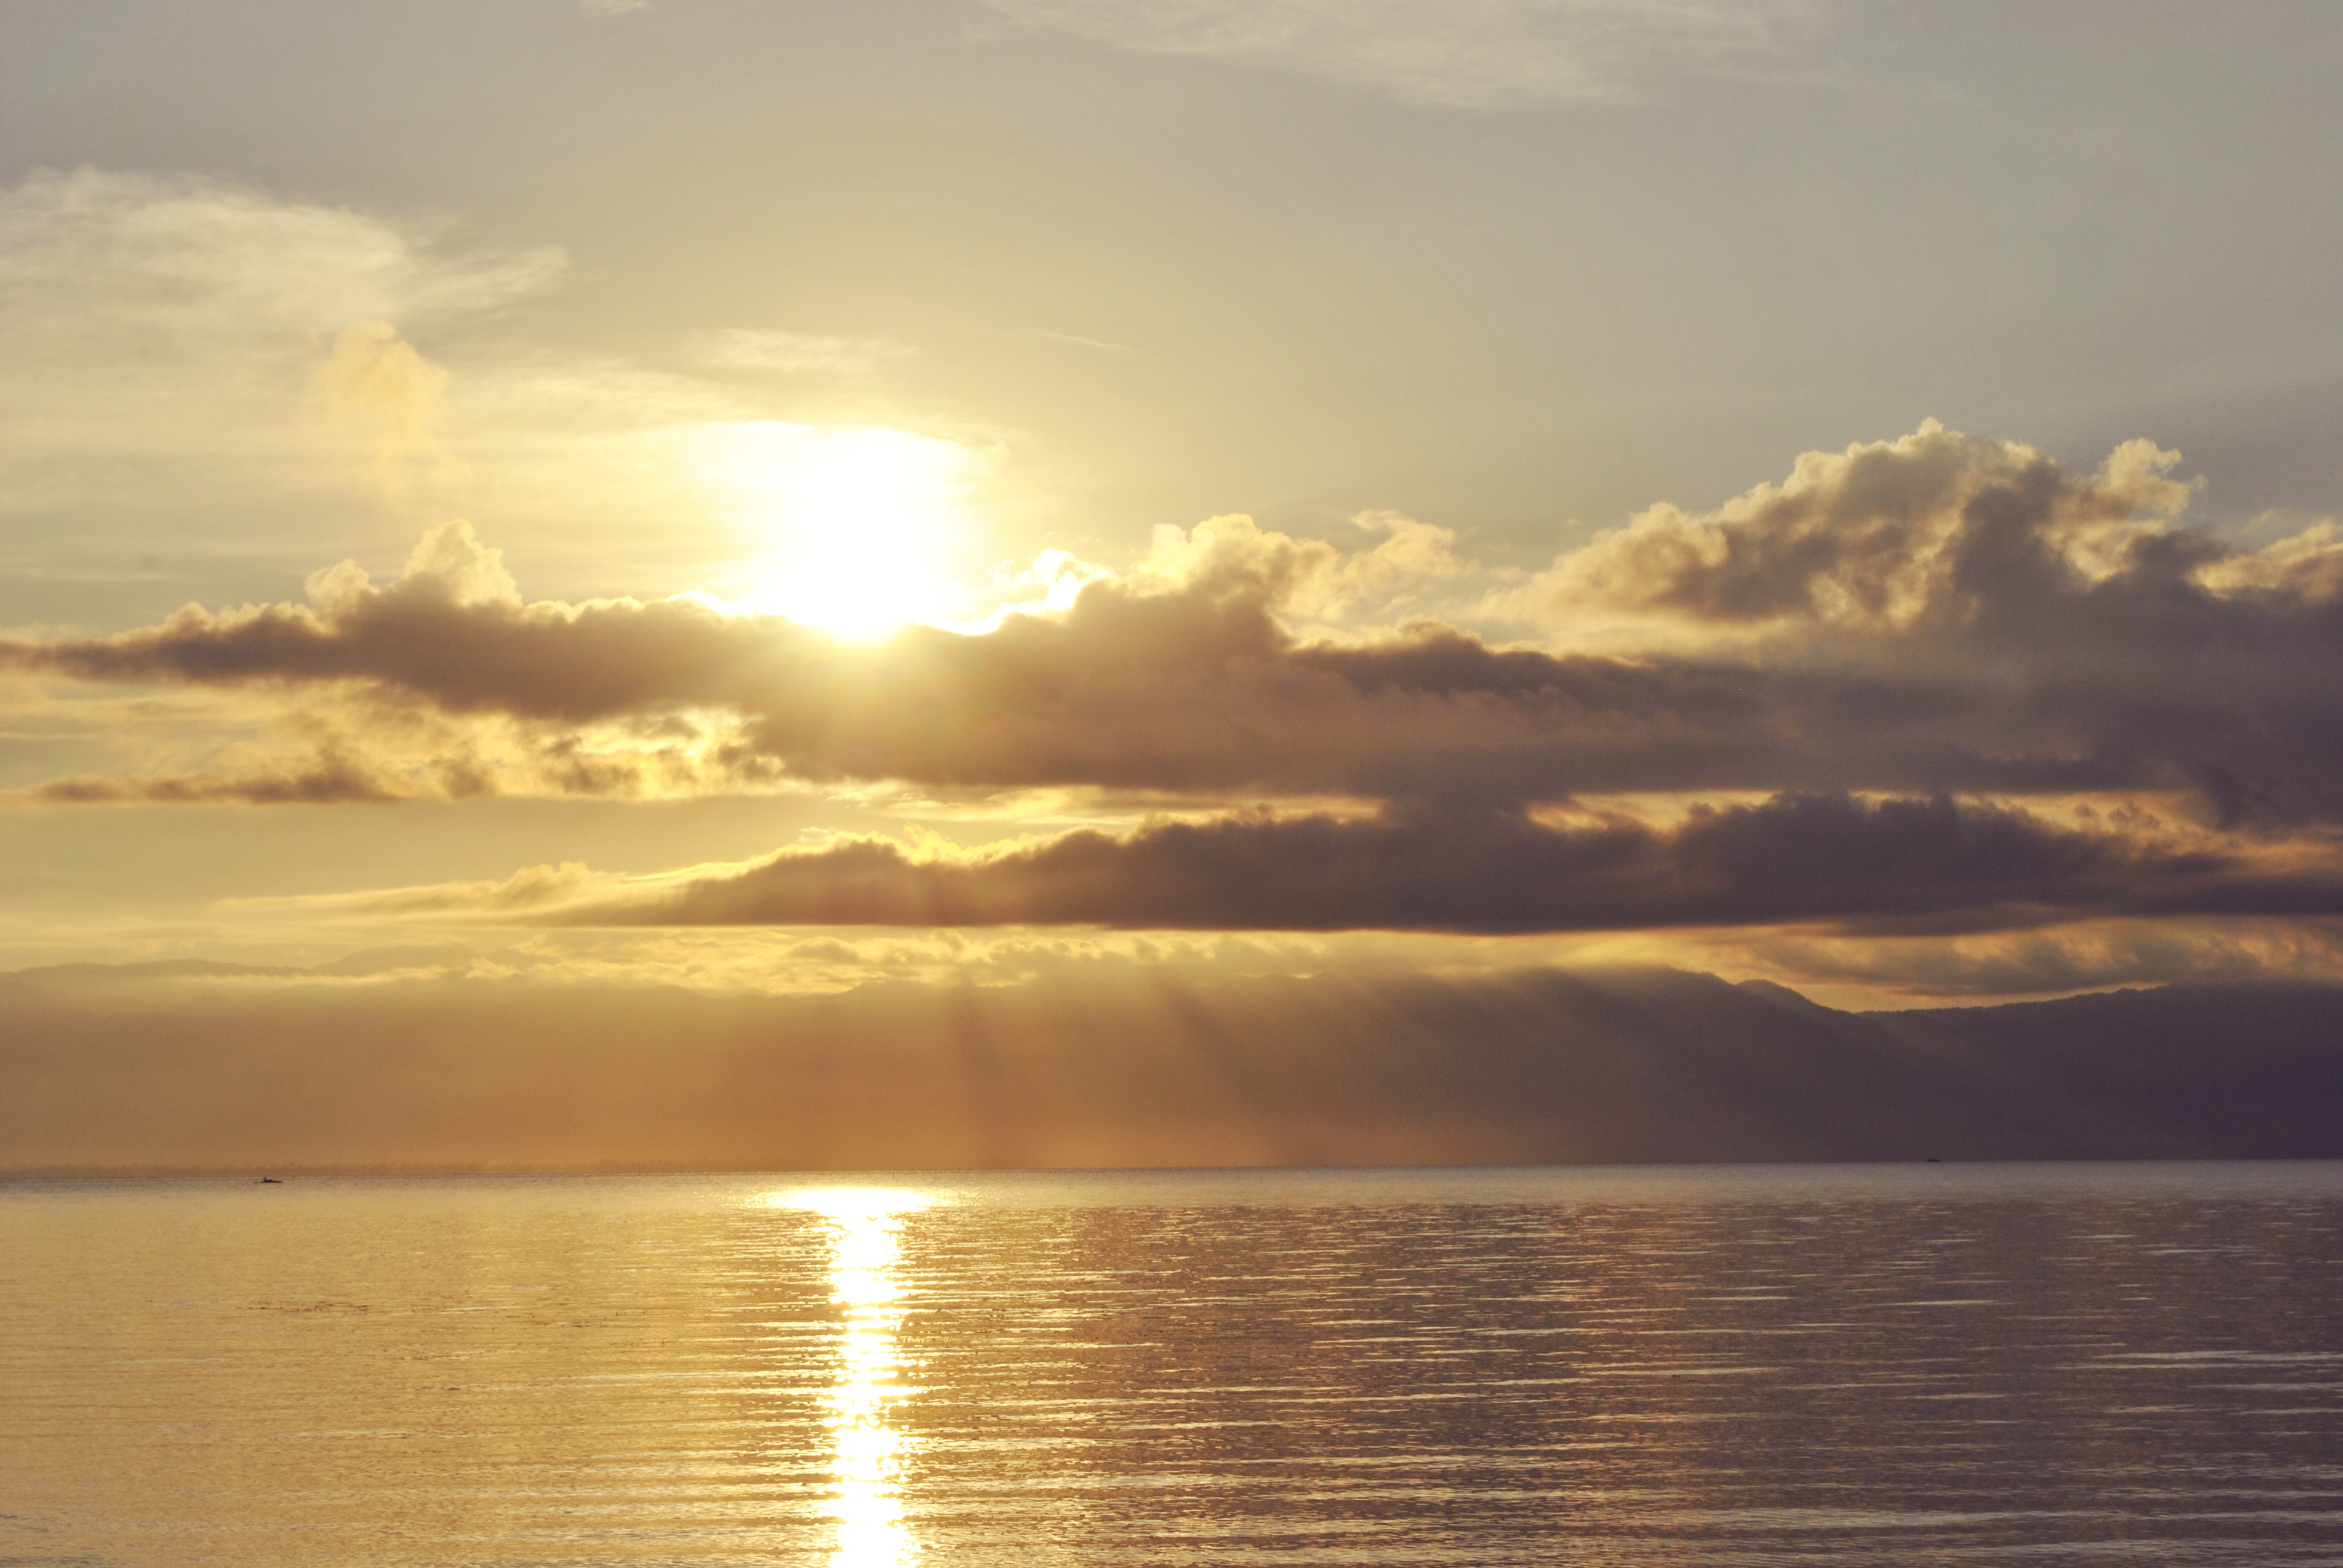
beach, sea, coast, ocean, horizon, cloud, sky, sun, sunrise, sunset, sunlight, morning, dawn, atmosphere, dusk, evening, bay, afterglow